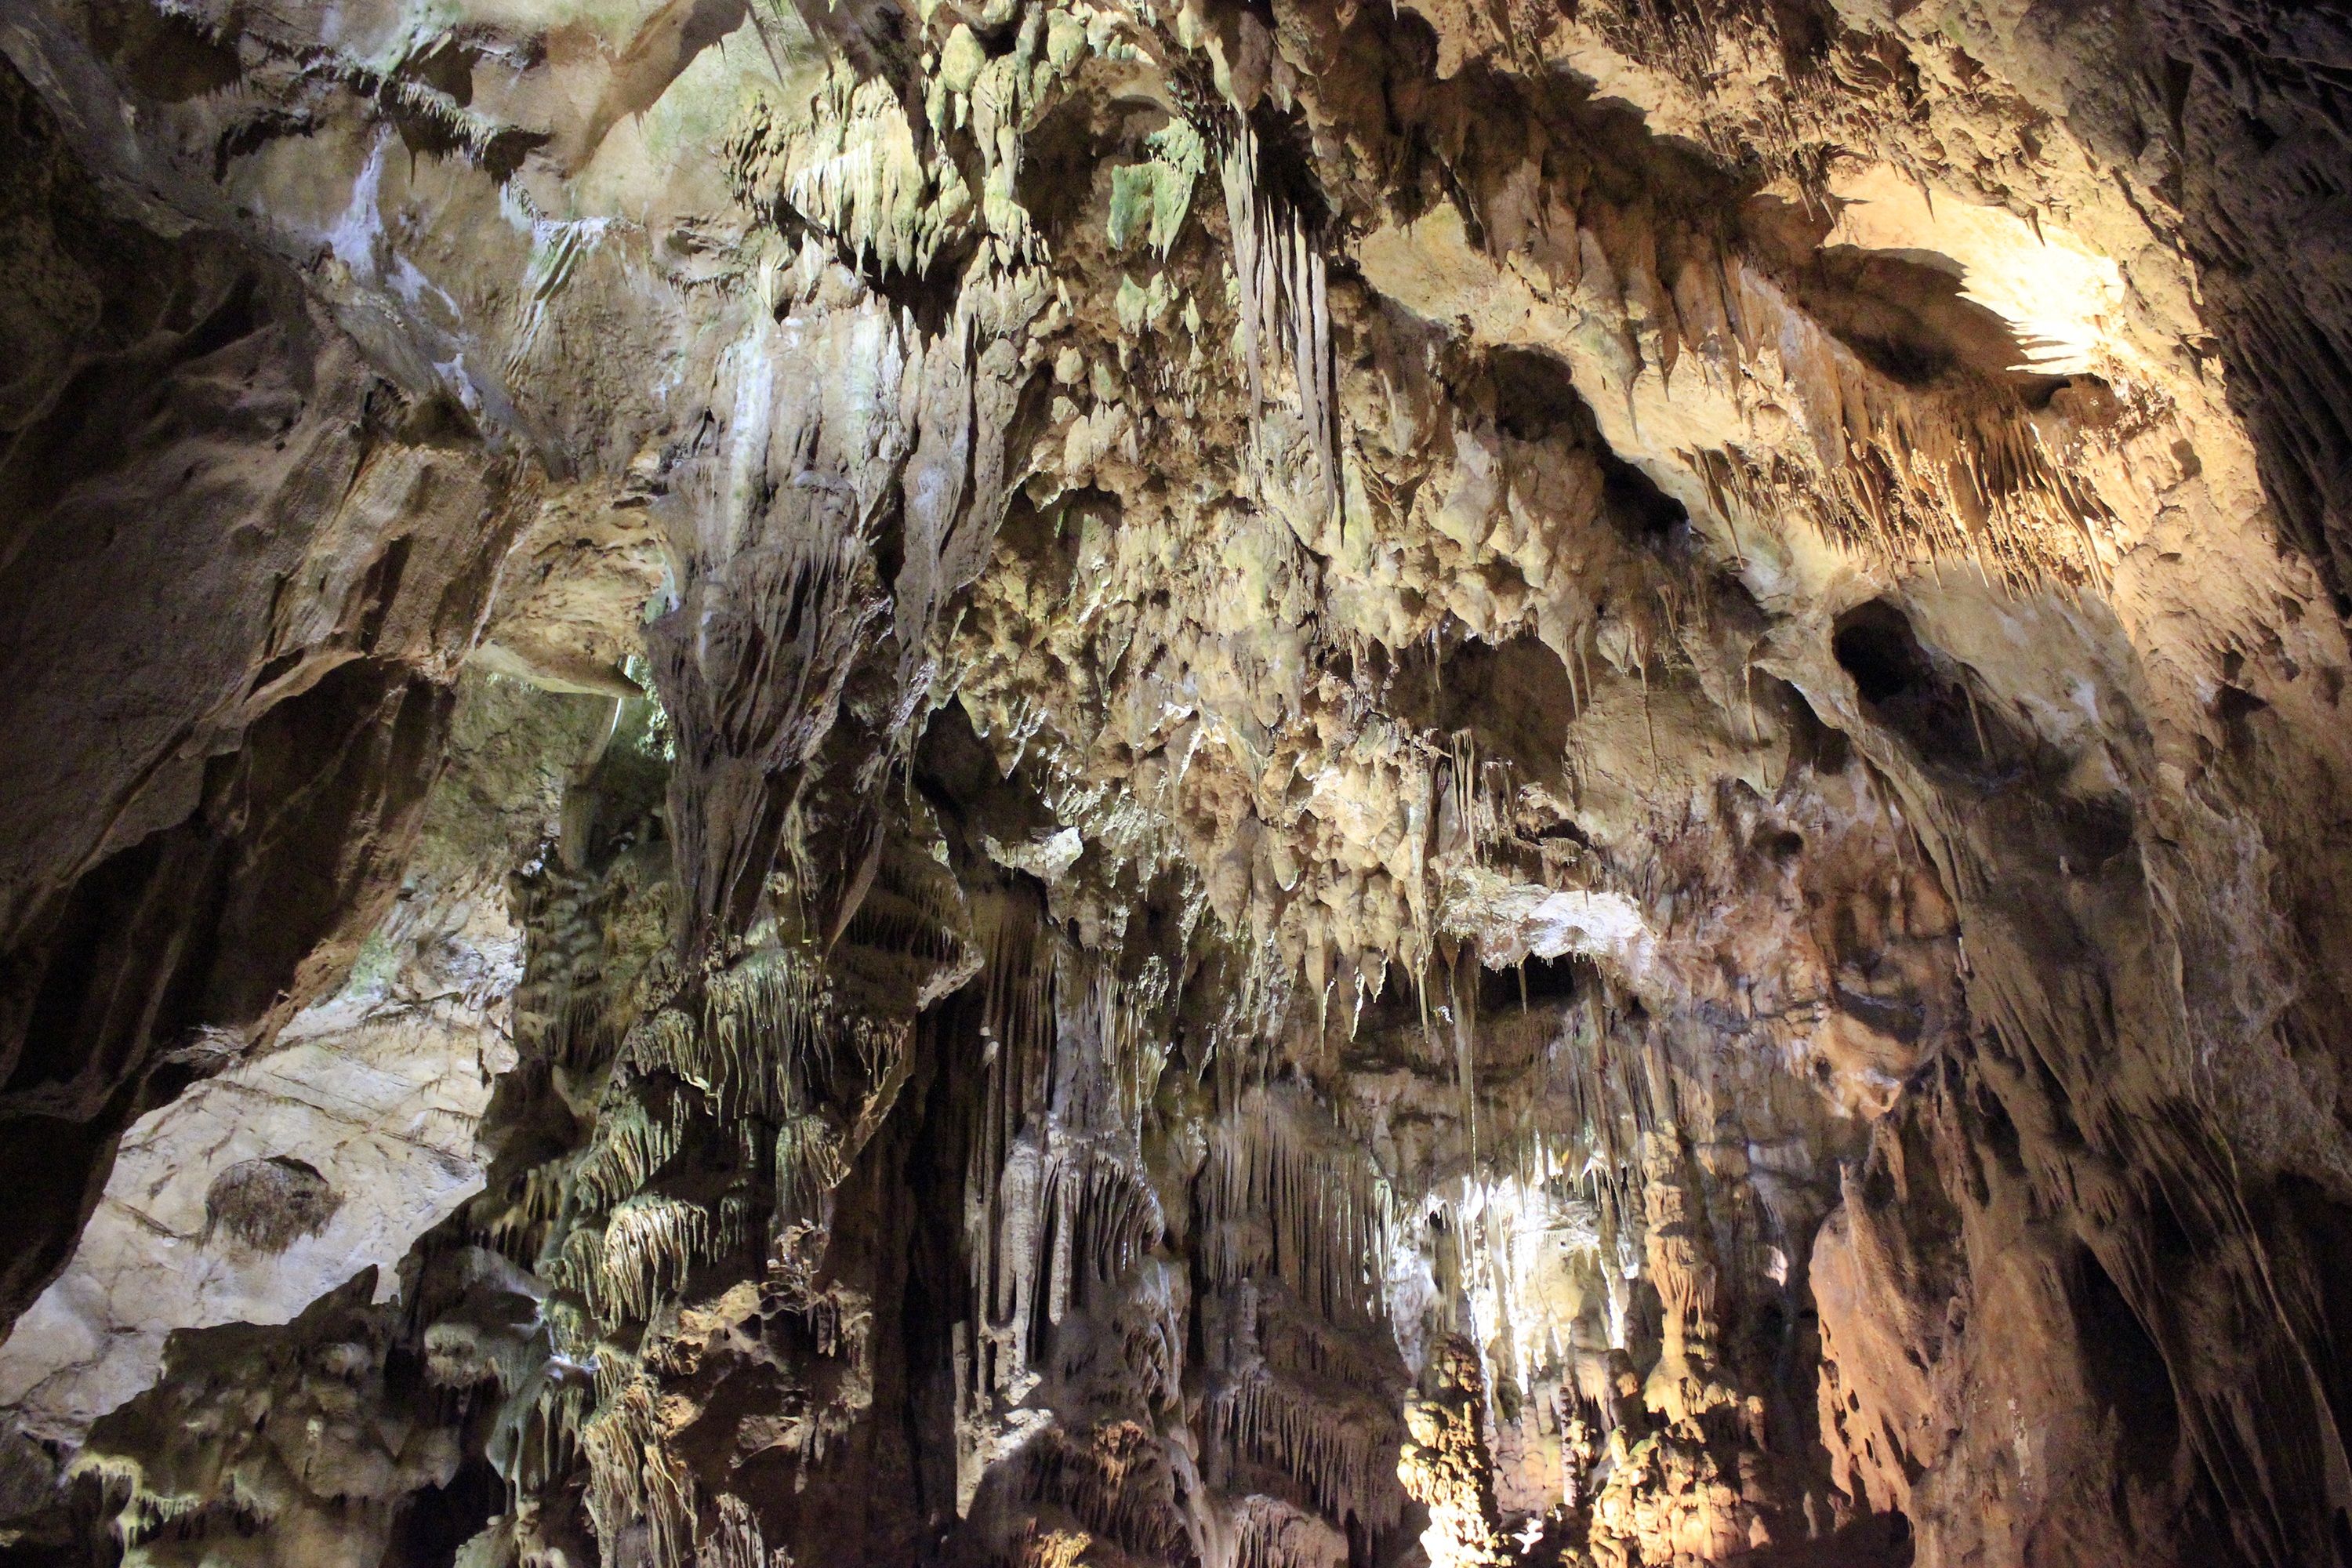
nature, rock, light, antique, adventure, old, spooky, wall, stone, tunnel, tourist, travel, dark, formation, underground, cave, natural, ancient, attraction, death, tourism, scary, fear, serbia, geology, earth, creepy, history, horror, geological, mineral, caving, stalagmite, stalactite, landform, stalactites, stalagmites, speleology, geographical feature, pit cave, speleothem, resava cave